Messe solennelle (Berlioz)

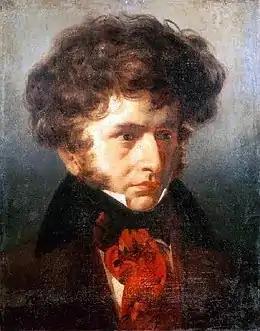
Berlioz when a student at the Villa Medici, 1832

Berlioz was still composing his mass late in 1824, when he made arrangements to have it performed at the Church of Saint-Roch. He felt he needed a conductor for the large forces required. His teacher, Jean-François Le Sueur, was co-director of the Chapel Royale, where Henri Valentino, a violinist at the Chapel, but also one of the two chief conductors of the Paris Opera orchestra, had recently applied for the conducting post at the Chapel. Berlioz approached Valentino, who examined the score and agreed to conduct the performance, despite grave doubts concerning the forces at his disposal. The parts were being copied by choirboys from Saint-Roch when Berlioz celebrated his 21st birthday on 11 December. The concert was scheduled for 28 December, and the church sent invitations on behalf of the choirboys to newspapers, friends and likely patrons. The general rehearsal was scheduled for 27 December. Berlioz described it in his memoirs: